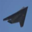
Label: airplane